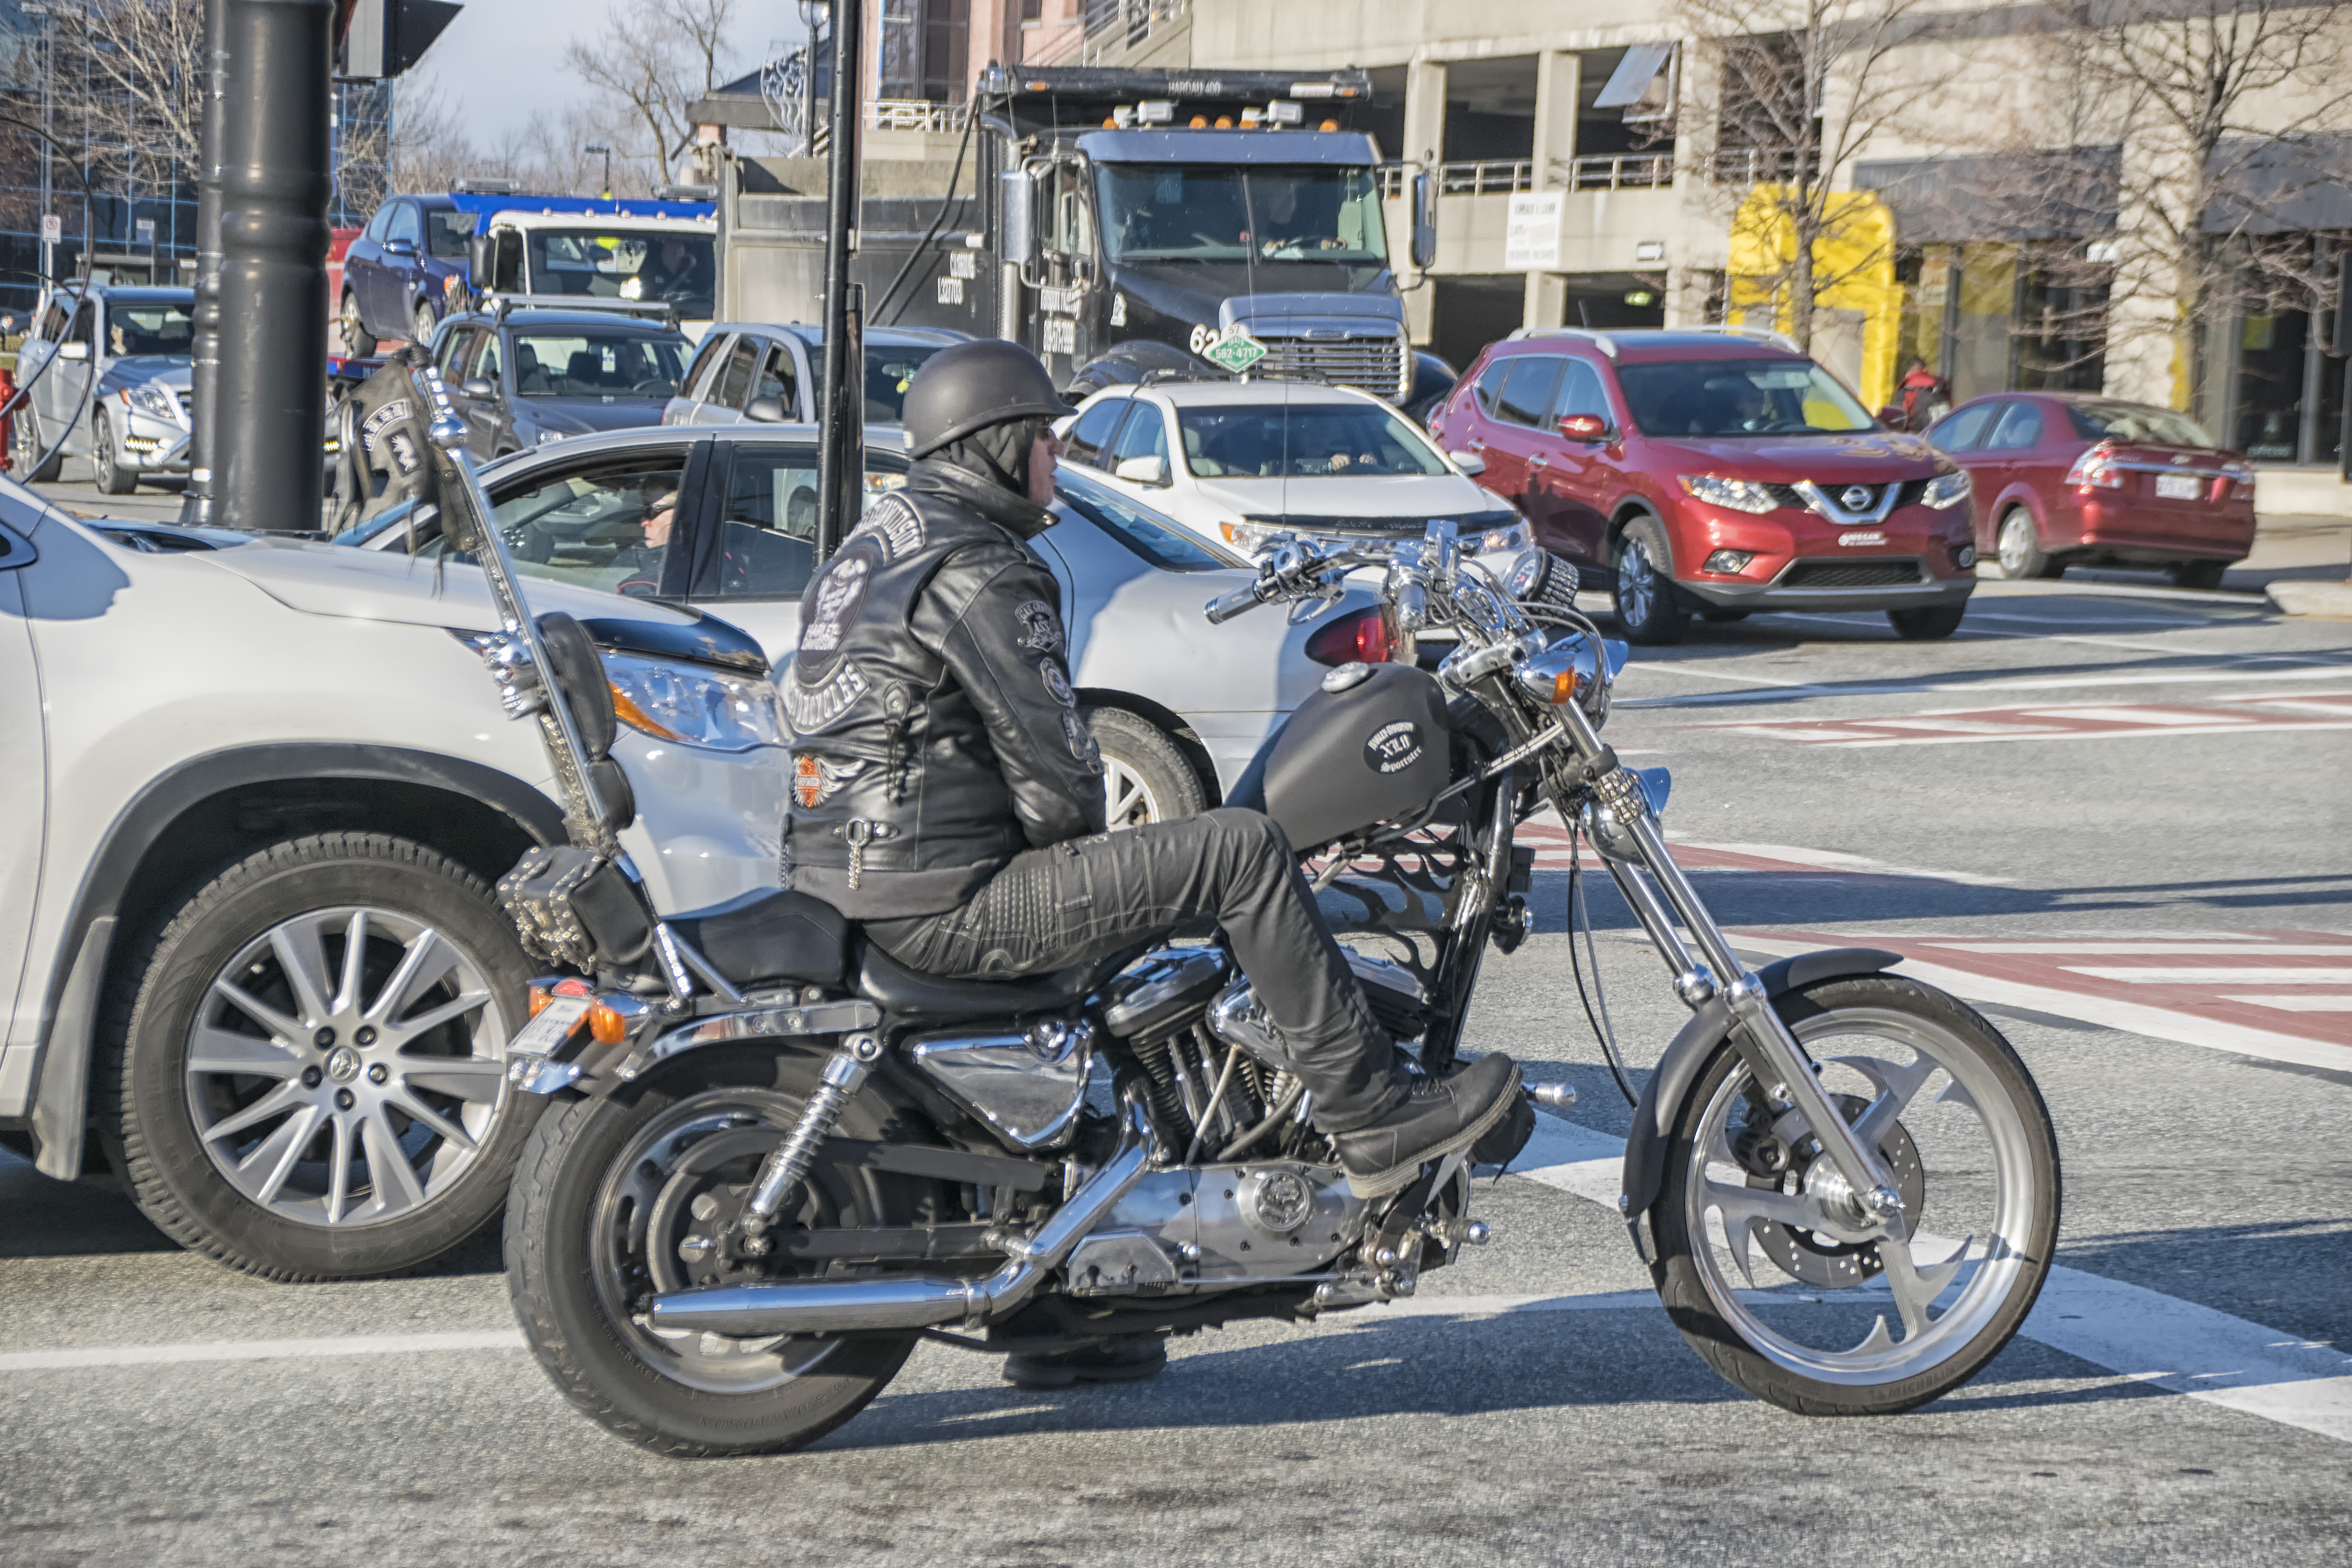
car, bicycle, vehicle, motorcycle, motor vehicle, canada, vehicule, quebec, sherbrooke, motorcycling, land vehicle, automobile make